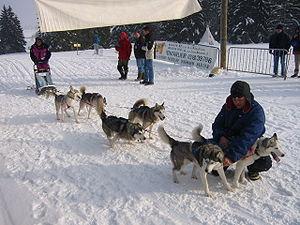
Course de Husky
Le Haut-Doubs est la partie montagneuse du département du Doubs en Bourgogne-Franche-Comté, dans le massif du Jura, le long de la frontière suisse avec pour point culminant le mont d'Or à 1 463 m.
Tourisme dans le Doubs en Franche-Comté.
Un musher, parfois aussi dénommé meneur de chiens ou pilote d’attelage, est un conducteur de traîneau à neige tiré par un attelage de chiens.